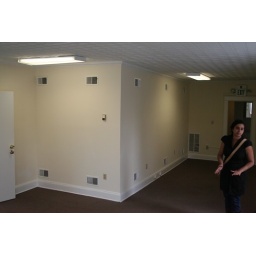
west corner room, l-shaped, bathroom entrance in the back, door on the left to other room